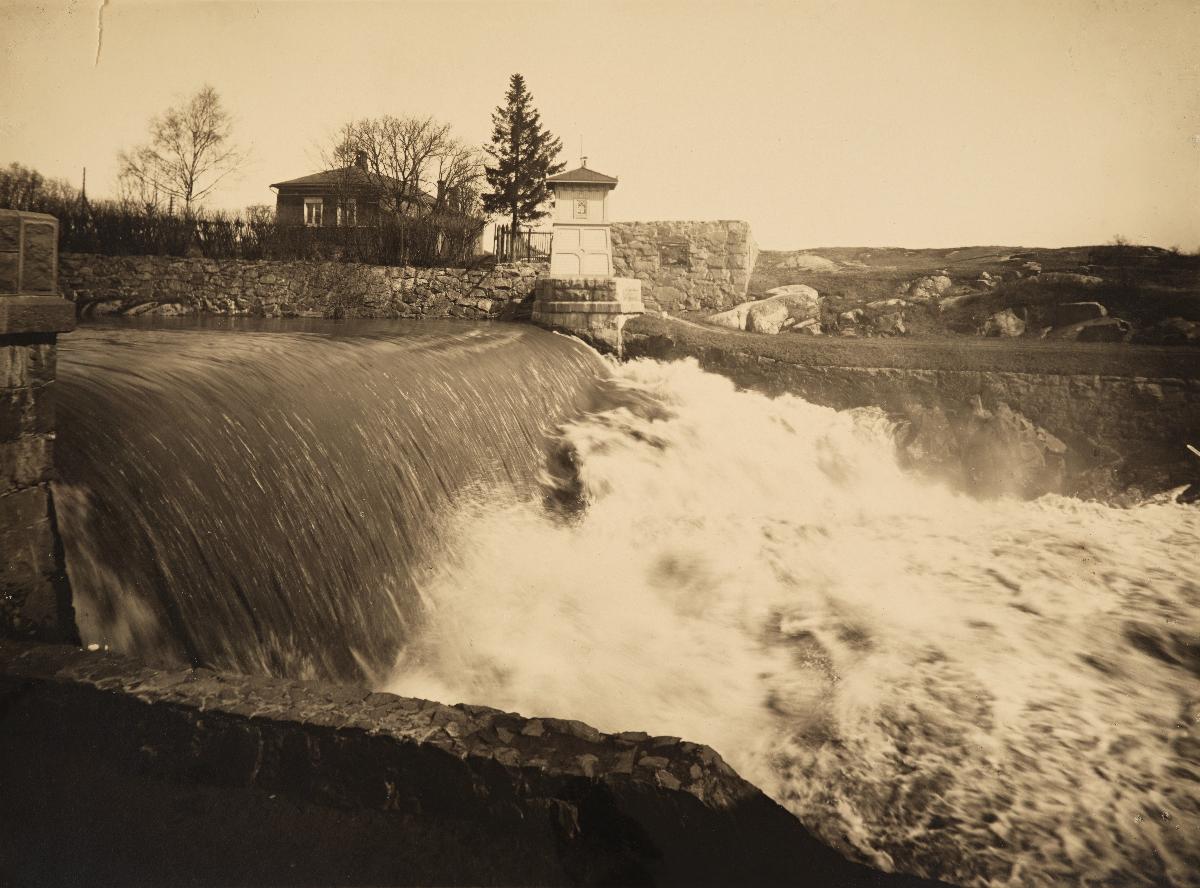
Kaupungin vesilaitoksen rakennuksia ja Vantaanjoen läntisen uoman pato Vanhankaupunginkoskella.
sisällön kuvaus: Kaupungin vesilaitoksen rakennuksia ja Vantaanjoen läntisen uoman pato Vanhankaupunginkoskella. Kuva on otettu länsirannalta. Kuninkaankartanonsaaren puolella keskellä kuvaa näkyy vuonna 1902 puretun värjäämö-pesulaitoksen kivijalka. Nykyään saarella toimii Tekniikan museo. mustavalkoinen
Kuvaaja: Tallgrén, B., valokuvaaja
Ajankohta: kuvausaika 1910-1919
Paikka: Suomi, Uusimaa, Helsinki, Vanhakaupunki Helsinki, Vanhankaupunginkoski, Kuninkaankartanonsaari
Aiheet: Helsingin kaupunki. Vesilaitos, joet, kosket, rannat, padot, kivirakenteet, kalliot, puurakennukset, vesilaitokset, saaret, rivers, rapids, shores, dams, stone structures, rocks (landforms), wooden buildings, waterworks, islands, floder, åar och älvar, forsar, stränder, fördämningar, stenkonstruktioner, klippor, träbyggnader, vattenverk, öar